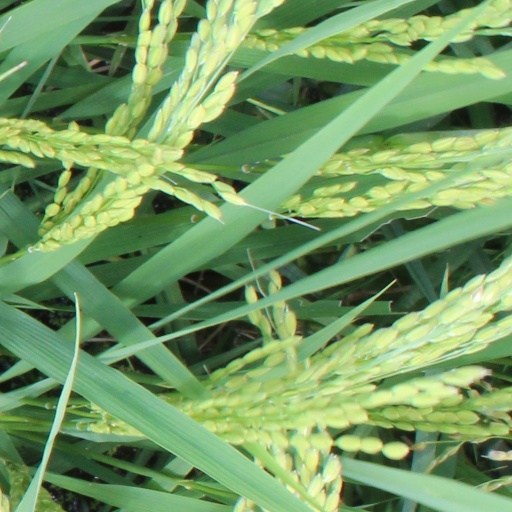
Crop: rice